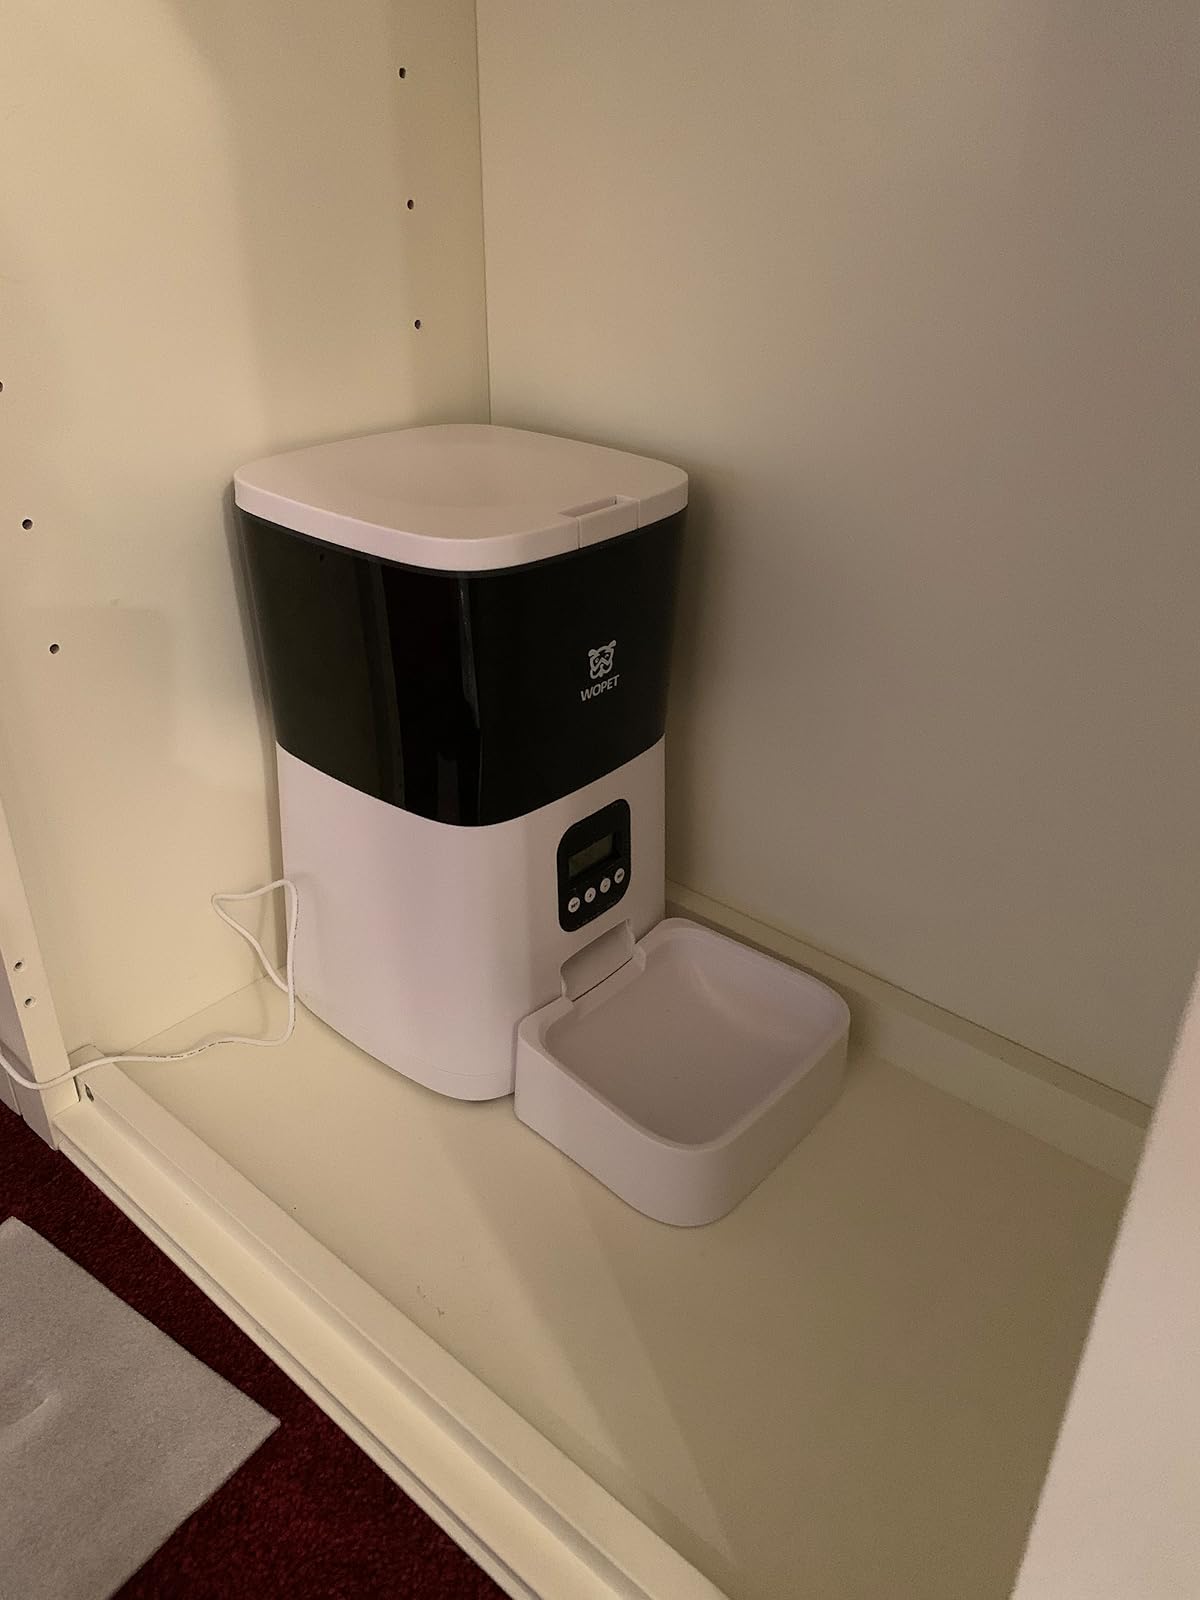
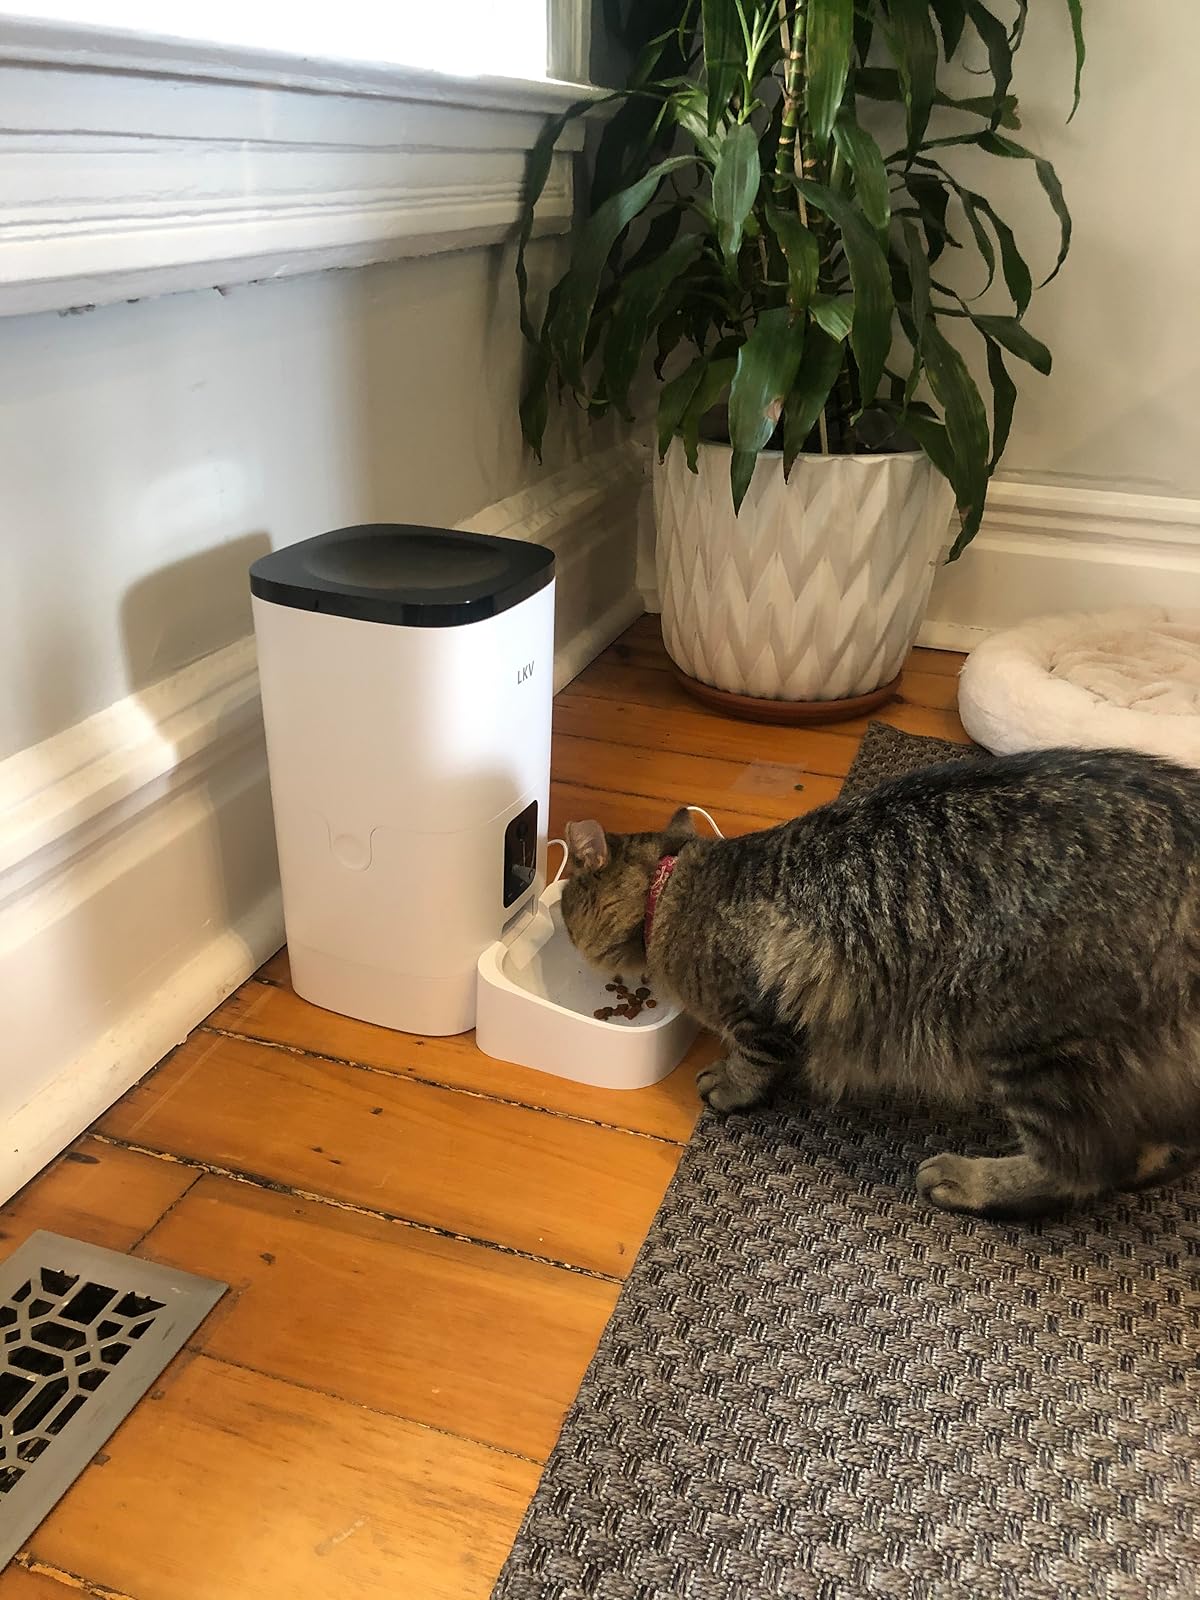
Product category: items_feeder
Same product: no